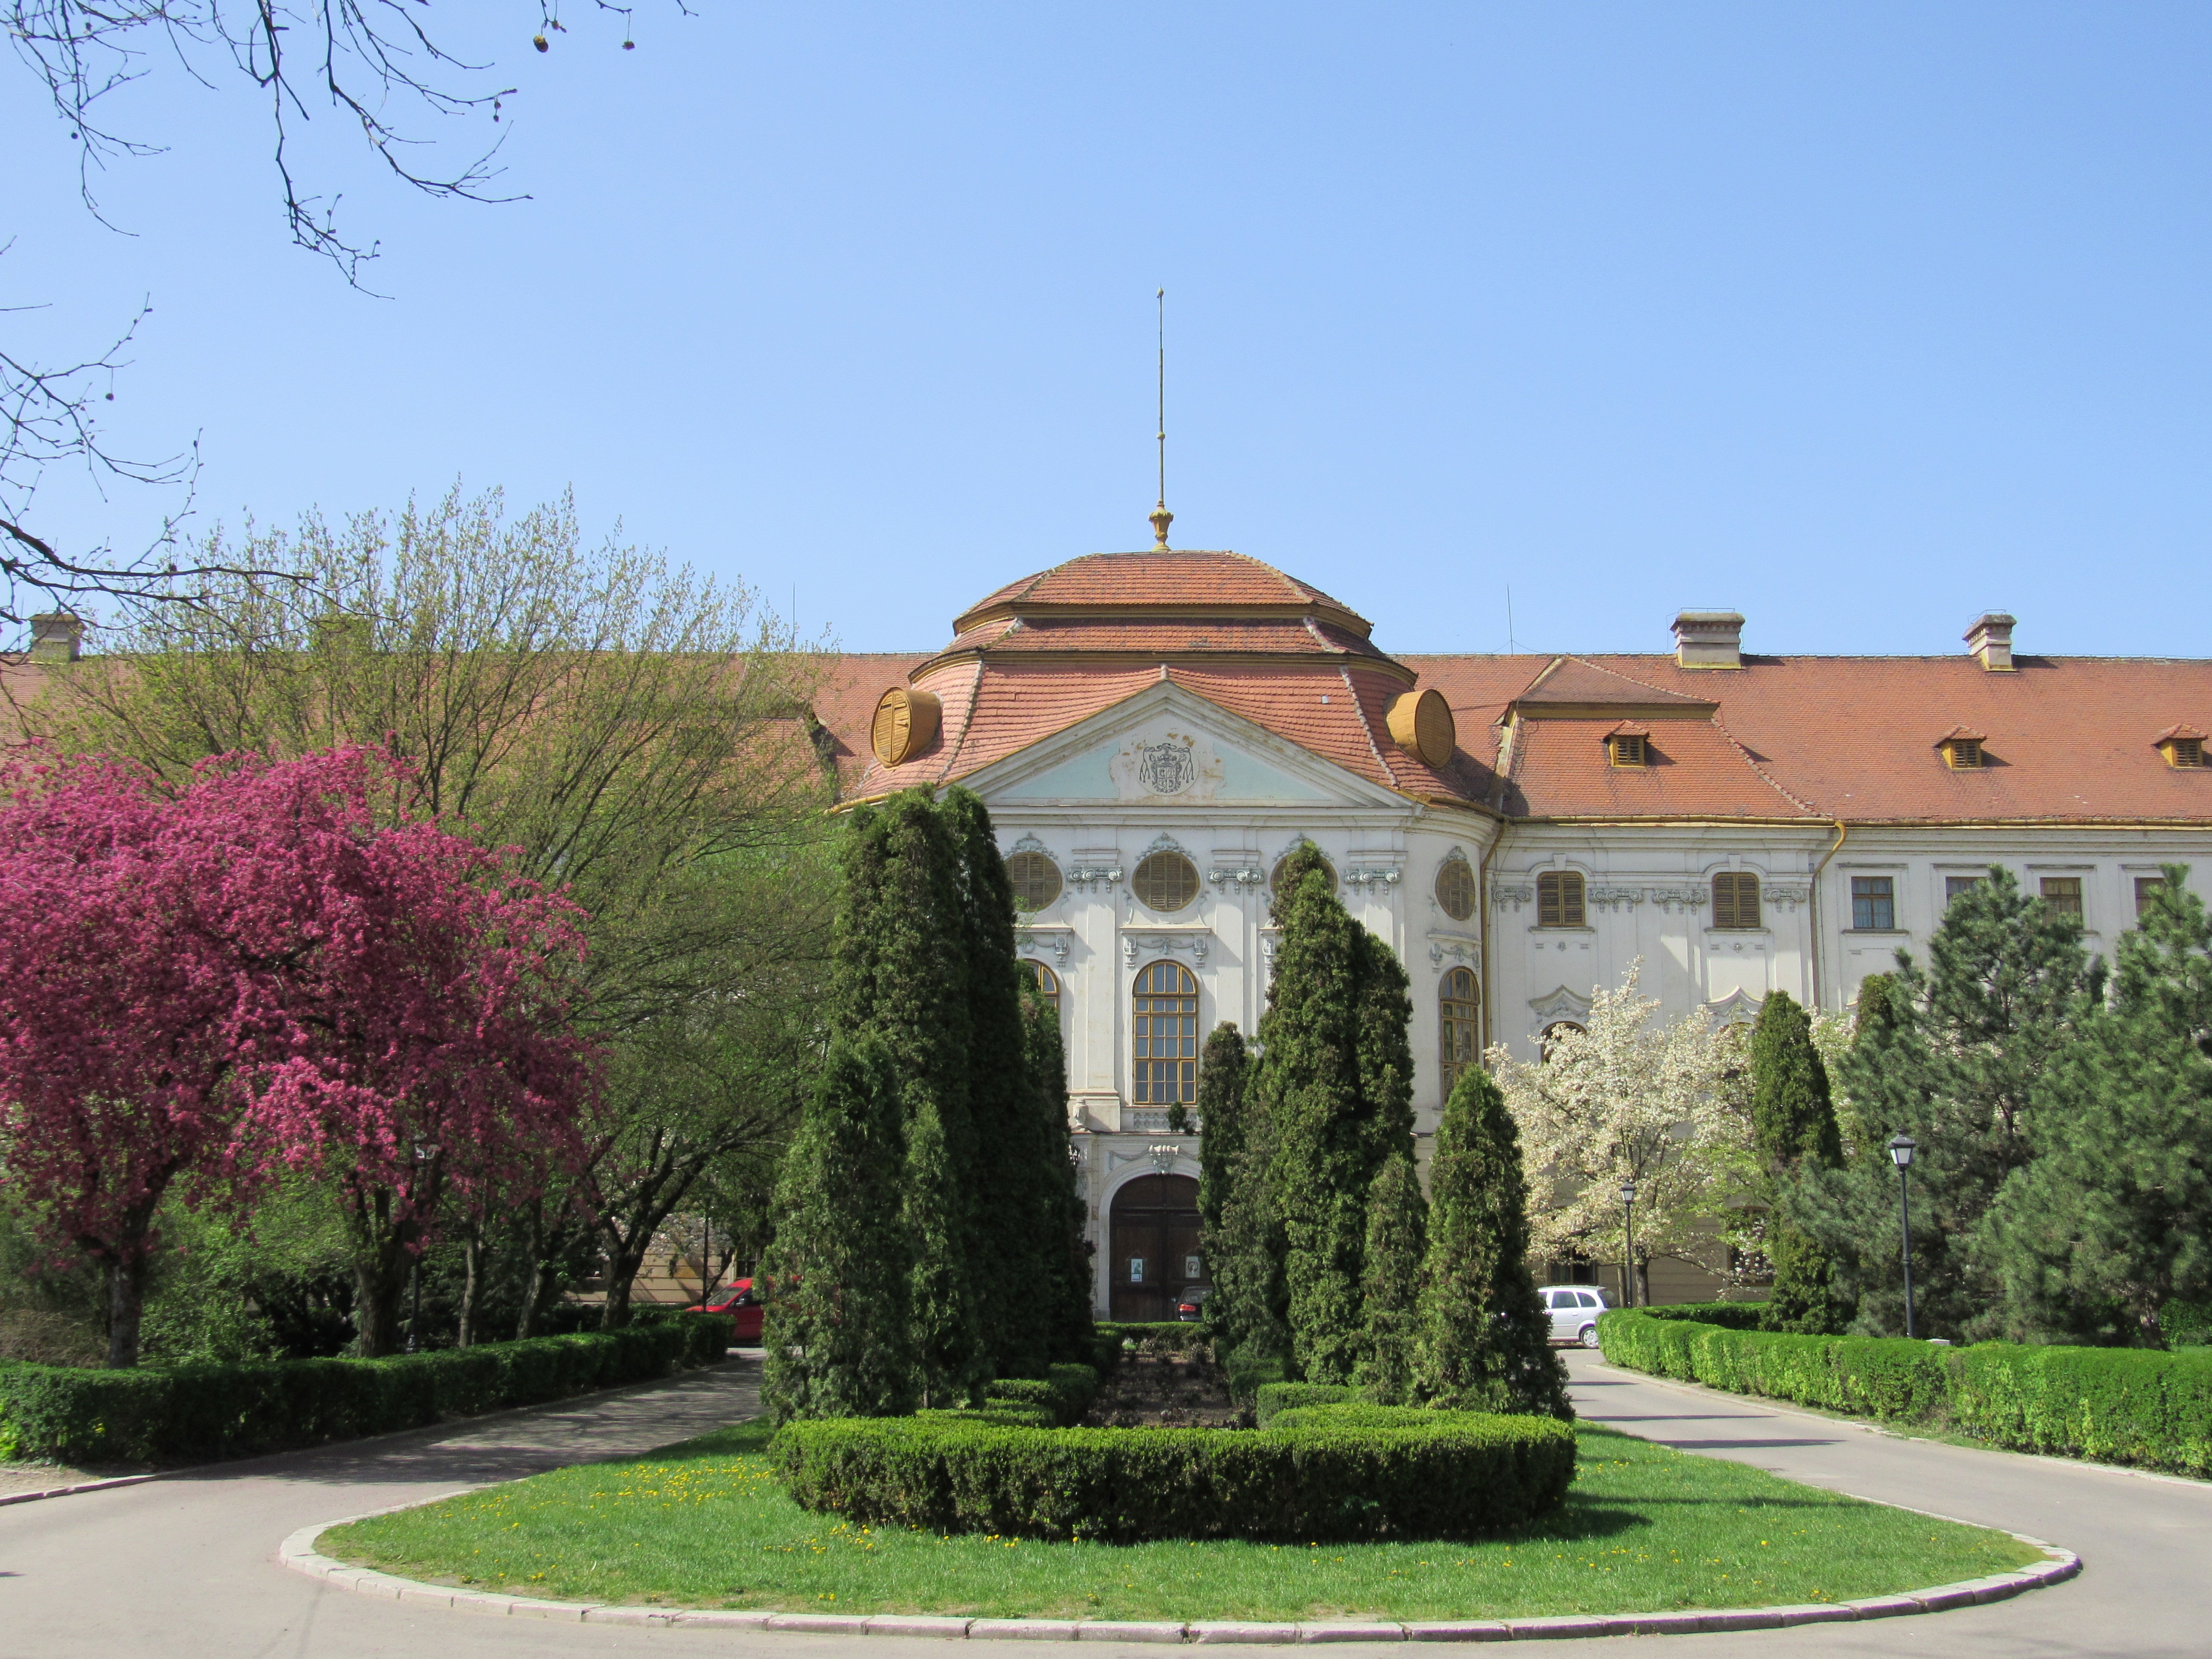
building, home, garden, center, estate, transylvania, stately home, oradea, crisana, residential area